Brömserburg

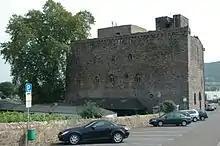
The Brömserburg from the north. Above left: the base of the "bergfried"

The Brömserburg (also called the "Niederburg") is a castle located near the banks of the Rhine in the town of Rüdesheim am Rhein in Rheingau-Taunus-Kreis in the German state of Hesse. Its original structure was probably one of the first stone castles in the Rhine Gorge, now a UNESCO World Heritage Site.